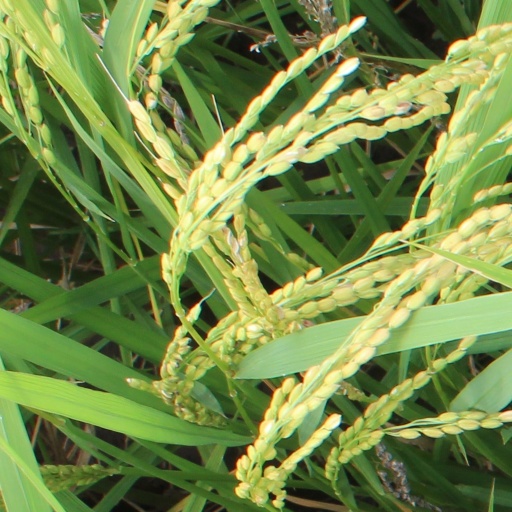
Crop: rice